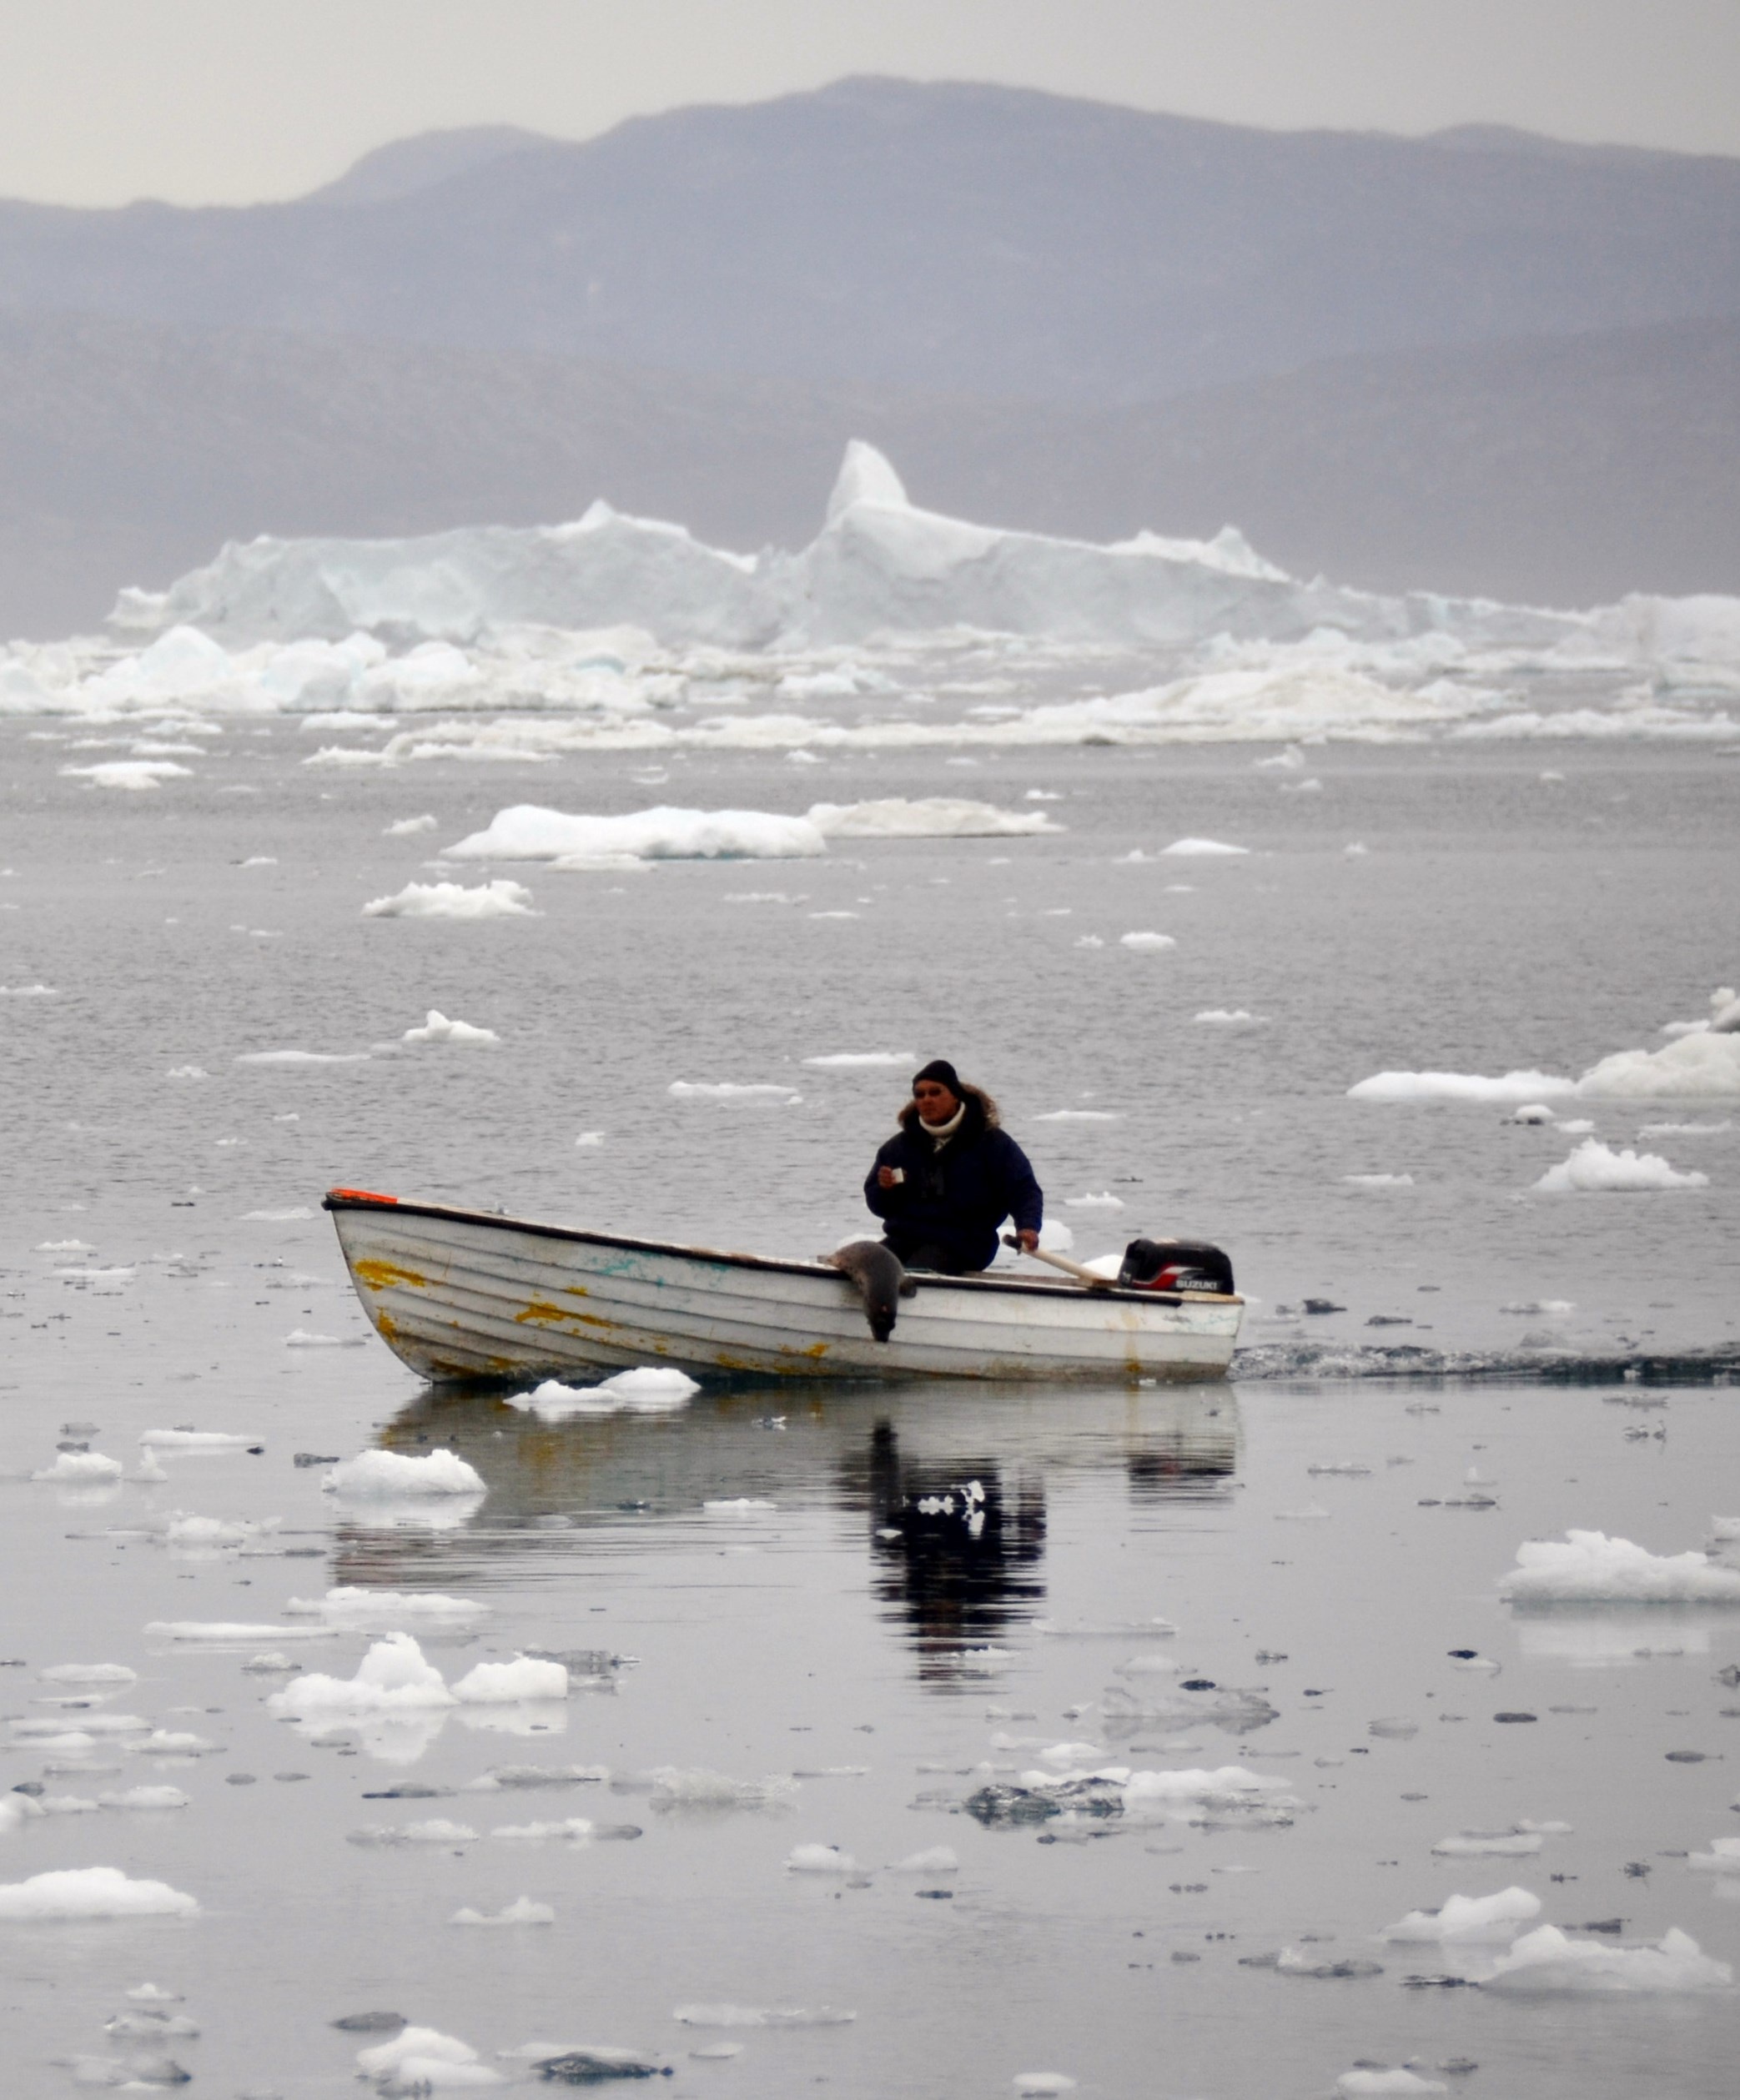
sea, coast, water, ocean, snow, winter, boat, wave, paddle, vehicle, arctic, boating, greenland, inuit, robben hunter, icefjord, watercraft rowing